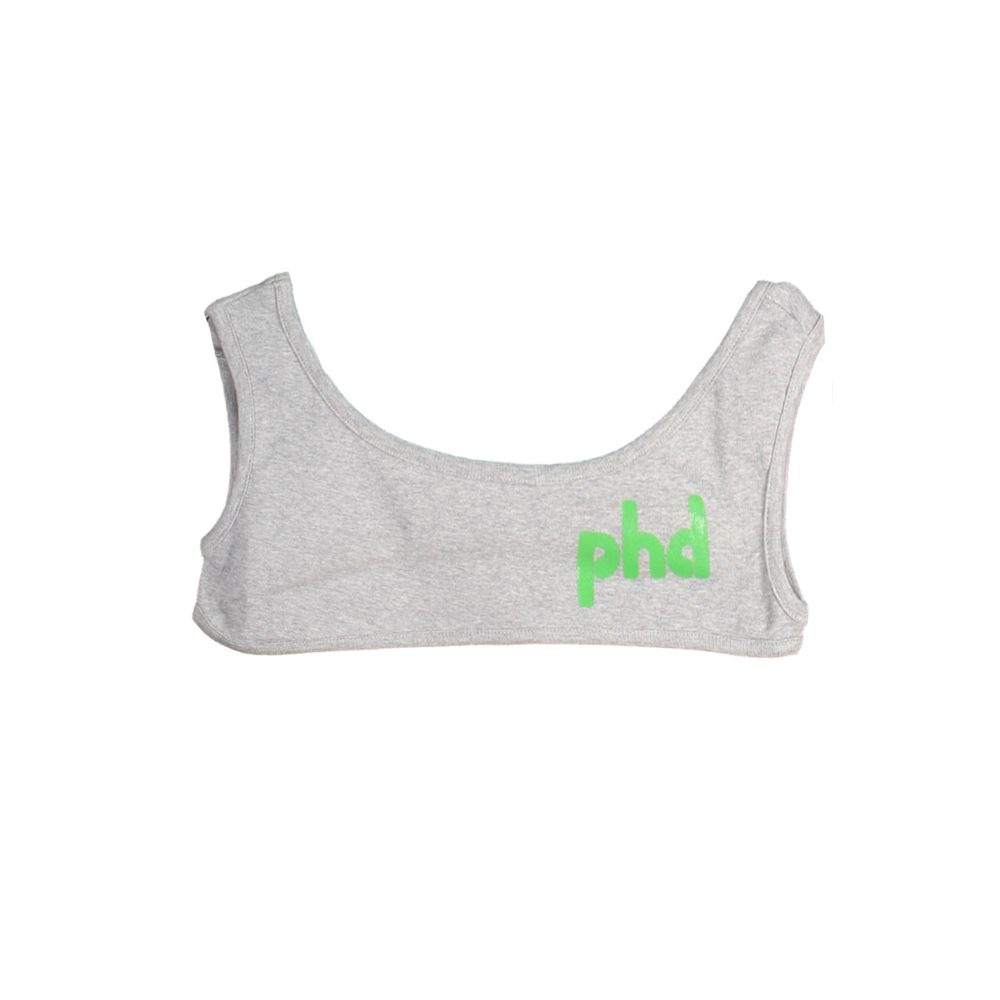
Phard Gray Cotton Underwear
TOP, PRINT, LOGO
Brand: Phard
Category: Apparel & Accessories > Clothing > Lingerie > Women's Undershirts